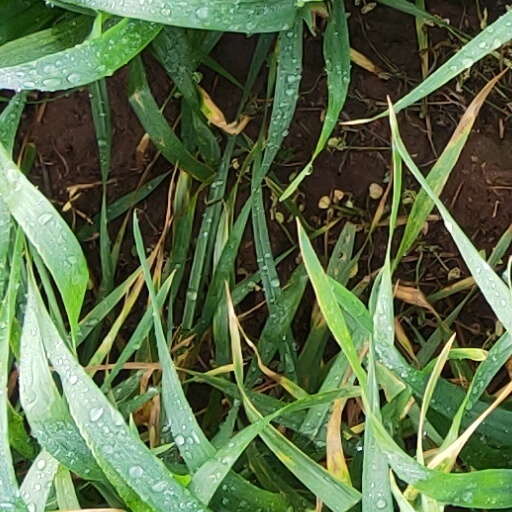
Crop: wheat